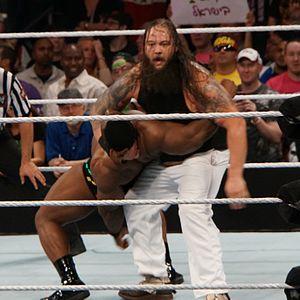
Windham Lawrence Rotunda, plus connu sous le nom de Bray Wyatt, est un catcheur américain. Il travaille actuellement à la World Wrestling Entertainment, dans la division SmackDown, sous le nom de The Fiend, où il est l’actuel Champion Universel de la WWE.